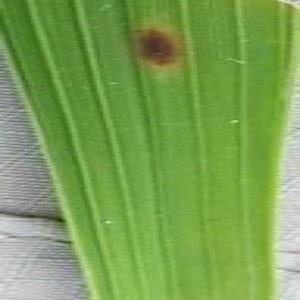
Disease: Brownspot